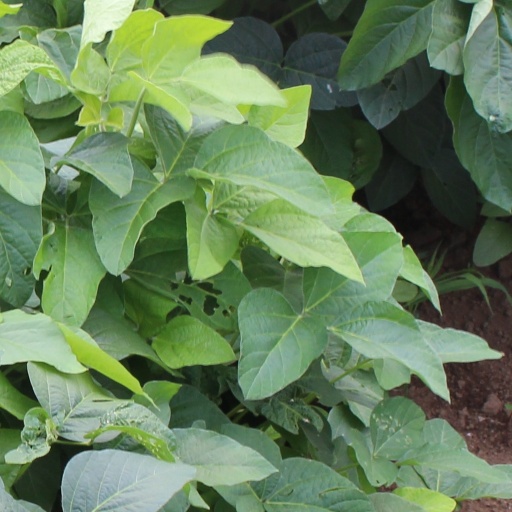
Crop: soybean